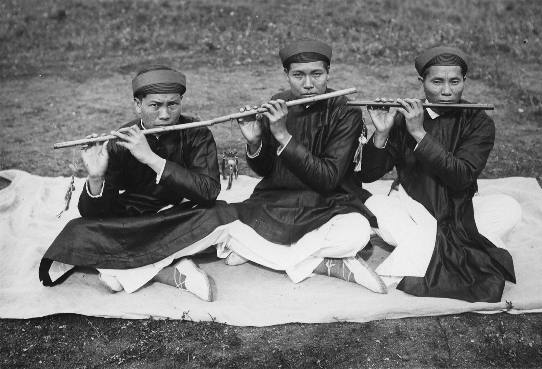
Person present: Yes